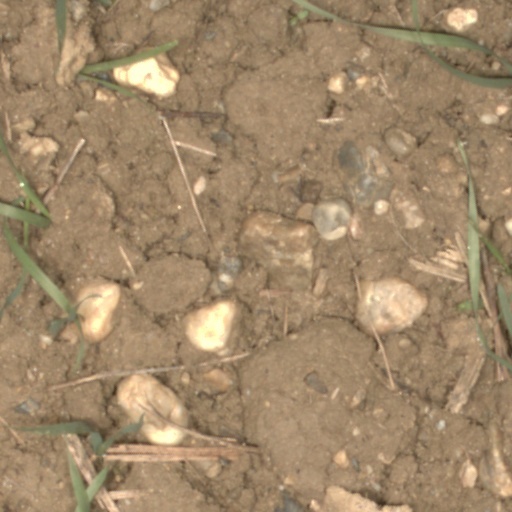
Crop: wheat